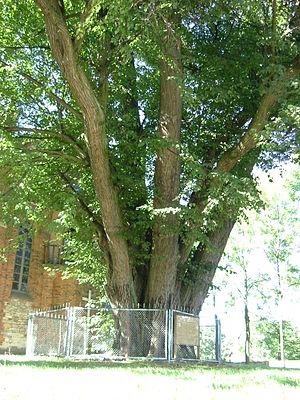
Le tilleul de Cieletniki est le plus gros arbre de Pologne avec une circonférence de 10,50 m en 1998. Son âge est estimé à 500-550 ans. Ce tilleul est situé à côté de l'église de Cieletniki.